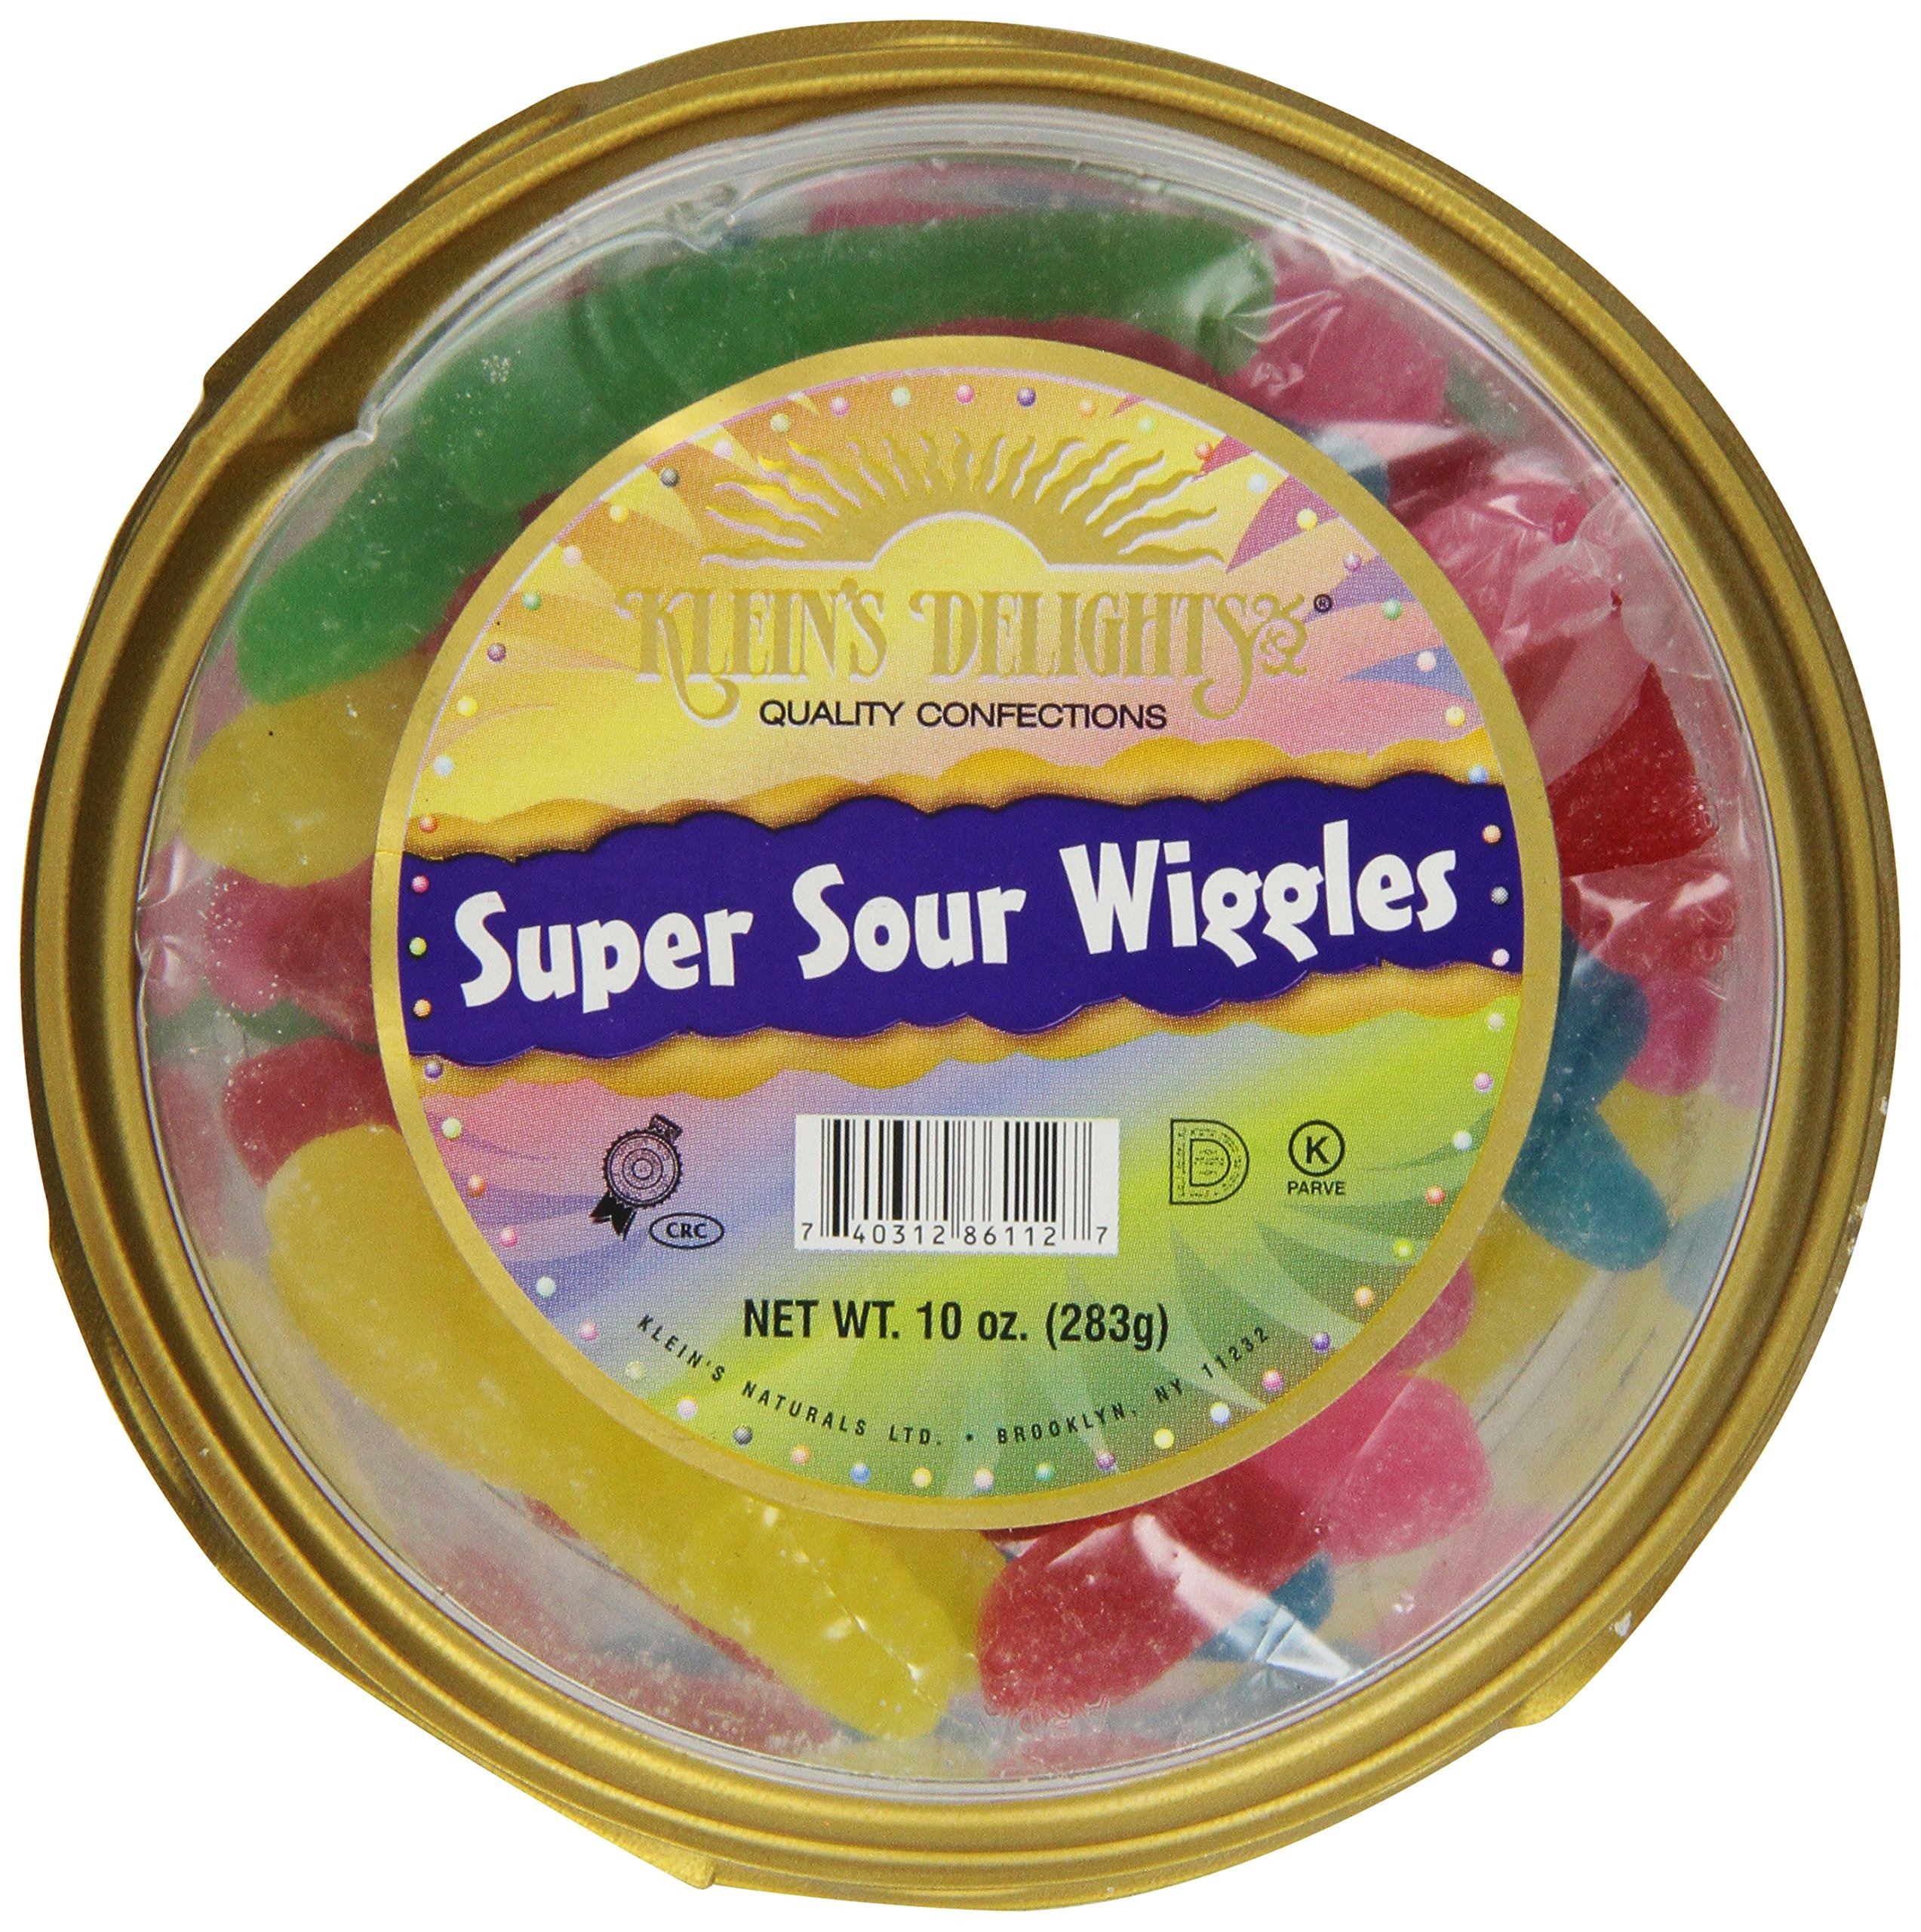
Item Name: Klein's Natural Foods Sour Wiggles, 10-Ounce
Value: 10.0
Unit: Ounce

Price: 6.48